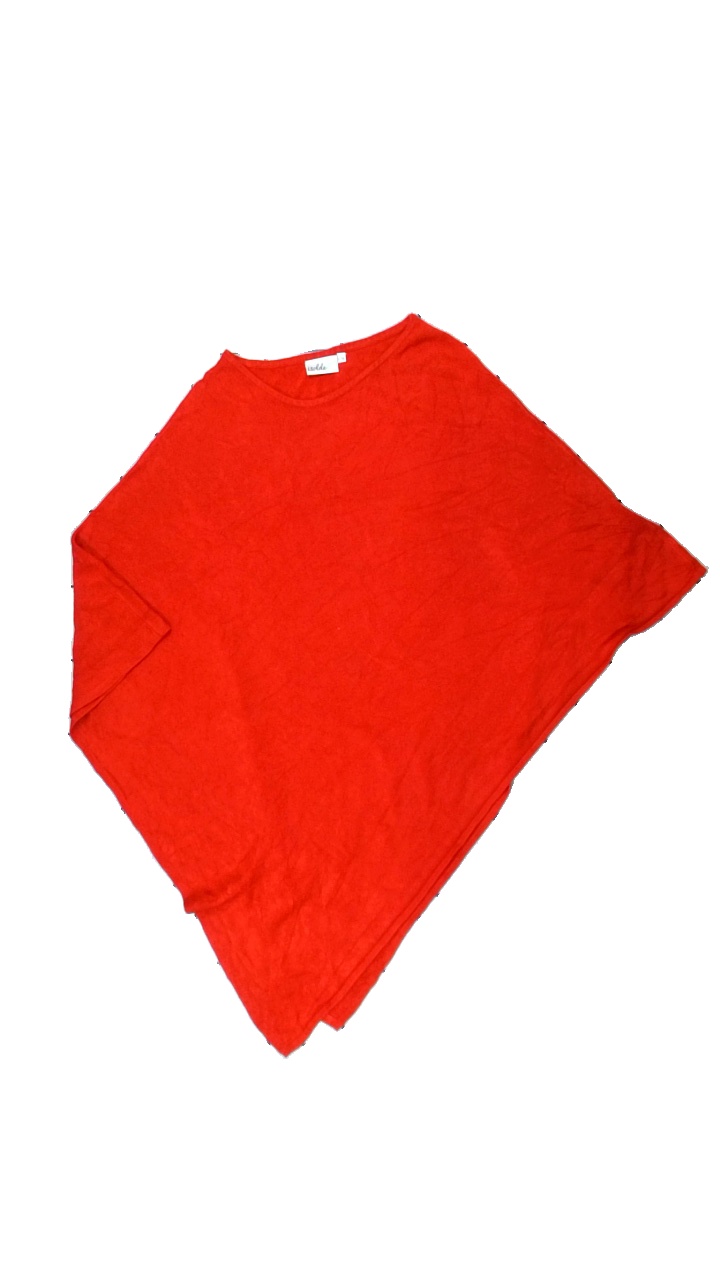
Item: Top (Ladies)
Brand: Isolde
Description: Red poncho
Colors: Red
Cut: Loose
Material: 100% acryllic
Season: Autumn
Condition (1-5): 5
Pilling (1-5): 5
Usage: Reuse
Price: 50-100